Serafino (film)

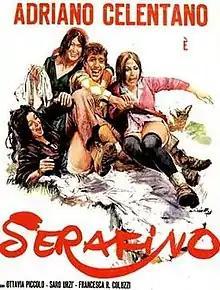

Serafino (also known as "Serafino ou L'amour aux champs" in France) is a 1968 Italian film directed by Pietro Germi.